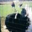
Label: bird